Economy of Porto Alegre

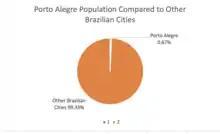
Population of Porto Alegre (Figure 1)

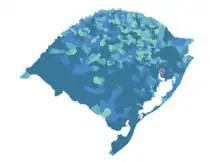
Location of Porto Alegre (figure 2)

The population of Porto Alegre is 1,483,771. As a percentage of the total population of Brazil (210, 147, 125), the people of Porto Alegre make up approximately 0.67% of the population. (As shown in figure 1).